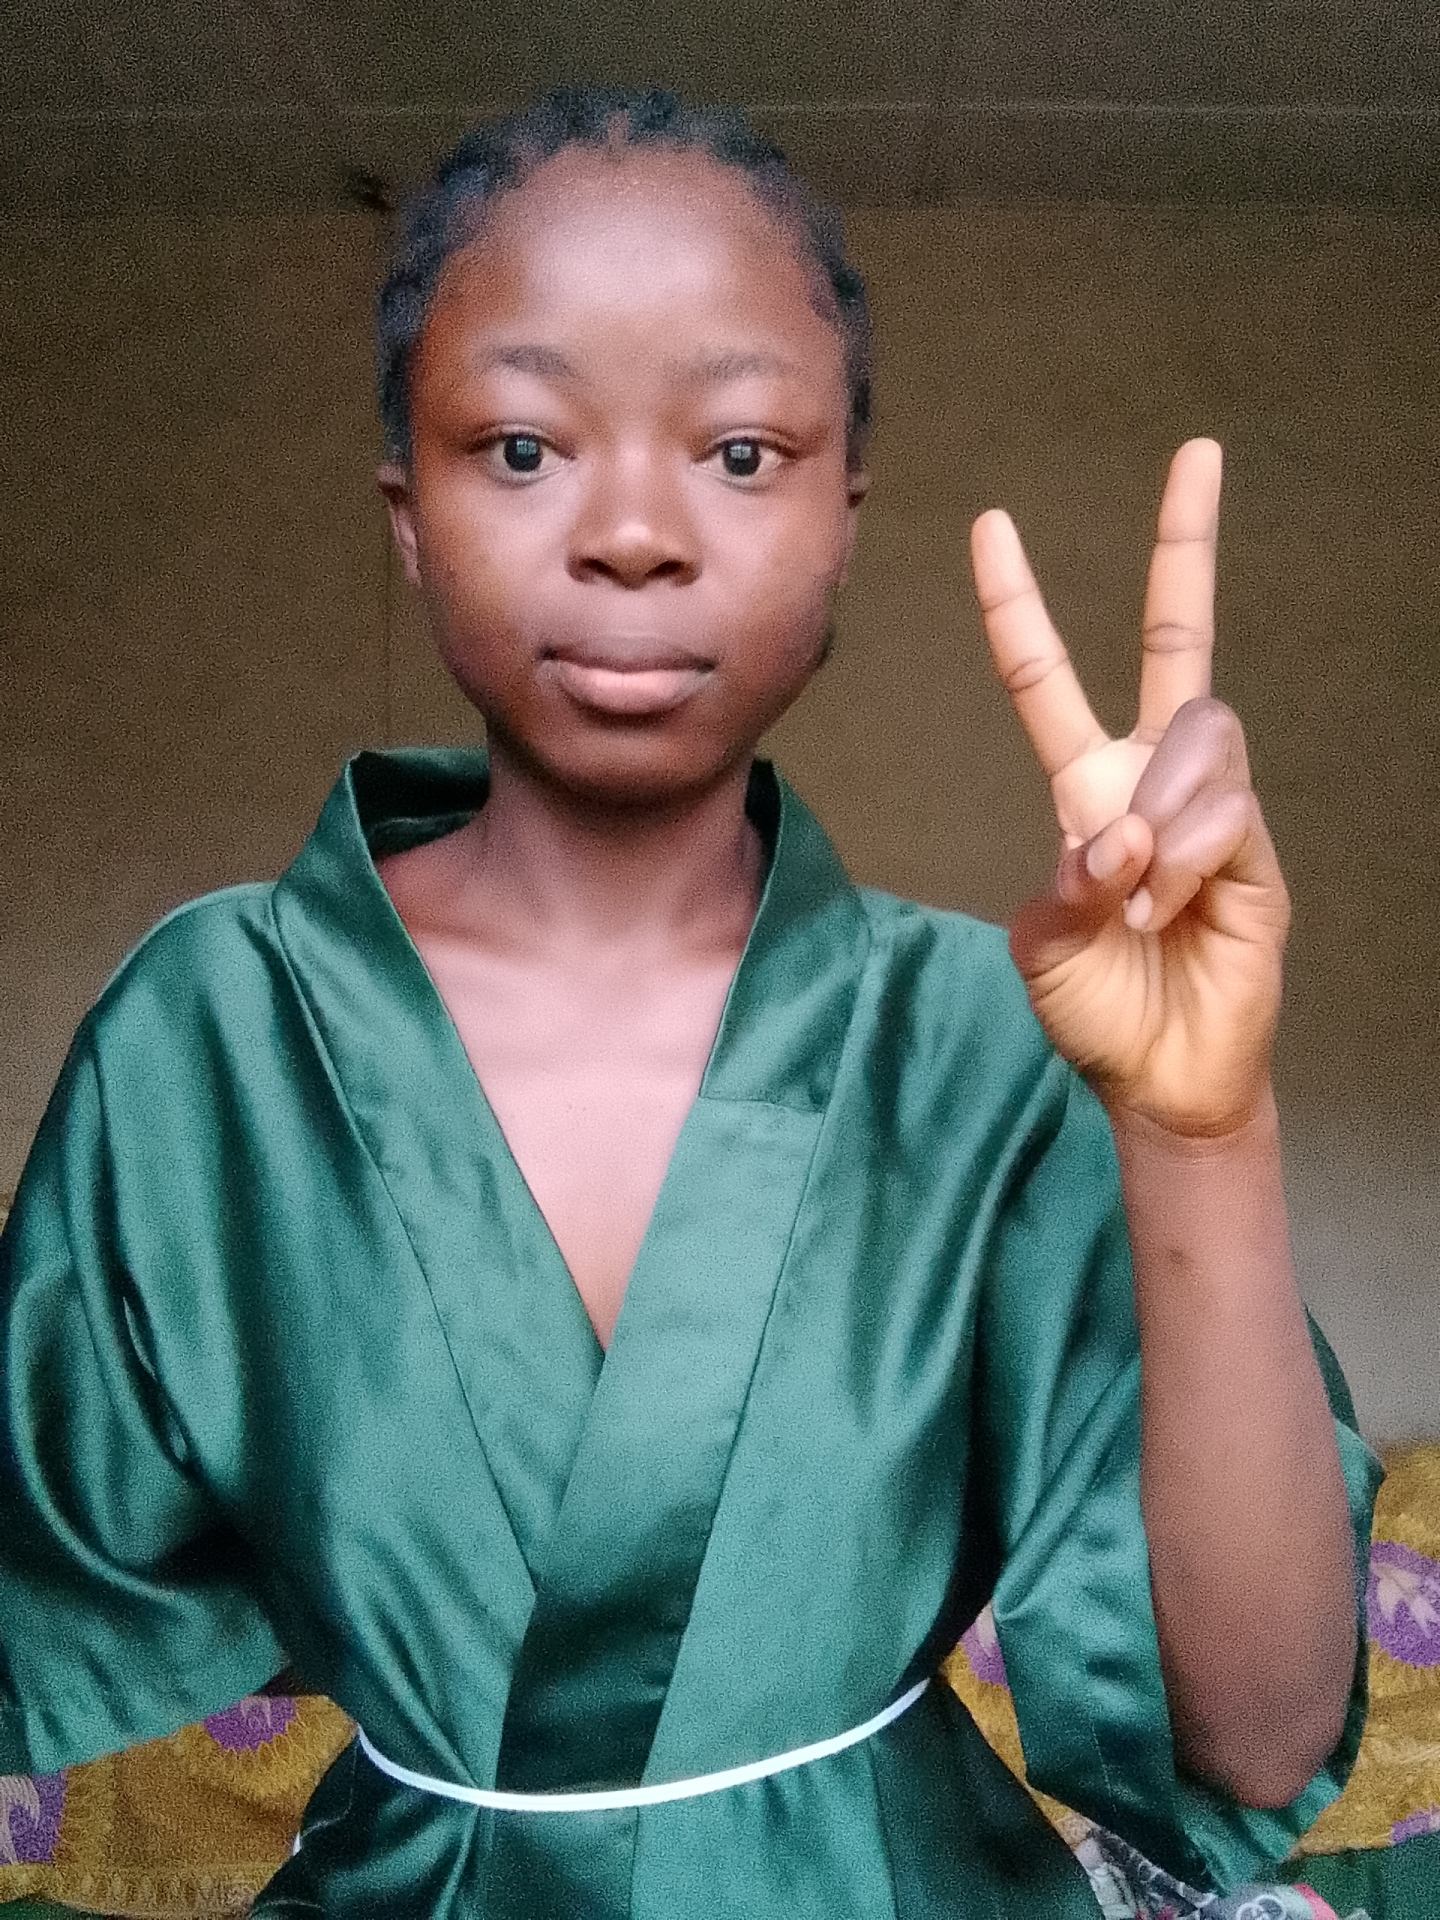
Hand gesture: peace